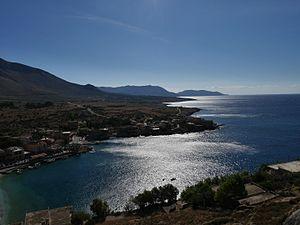
Vue du village et de la côte. A l'horizon le cap Matapan